Straight University

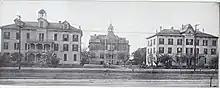
The school's campus, c. 1910

Straight University (known as Straight College after 1915) was an American historically black college that operated between 1868 and 1934 in New Orleans, Louisiana. After struggling with financial difficulties, it was merged with New Orleans University to form Dillard University.